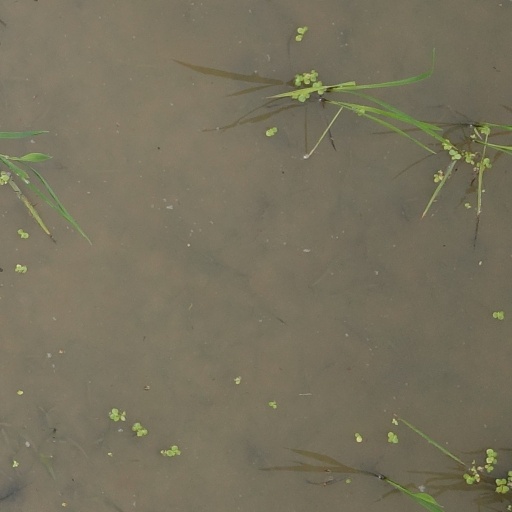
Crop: rice